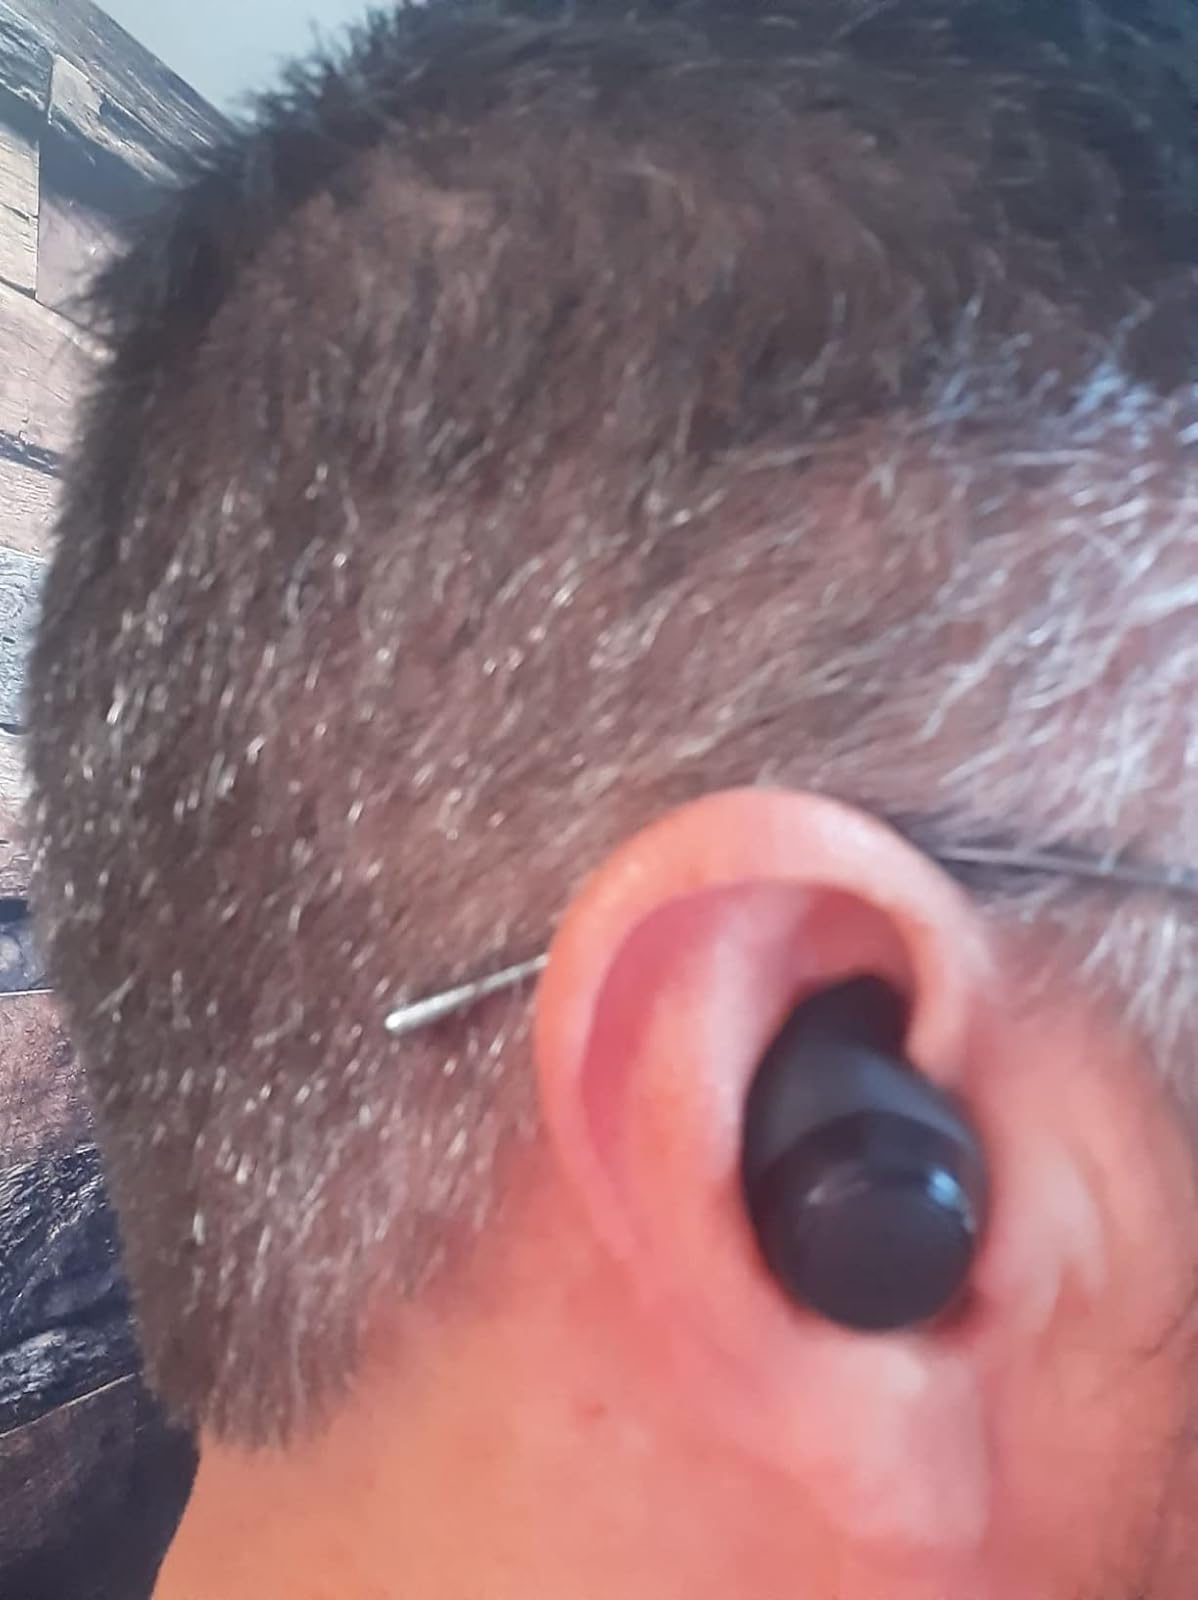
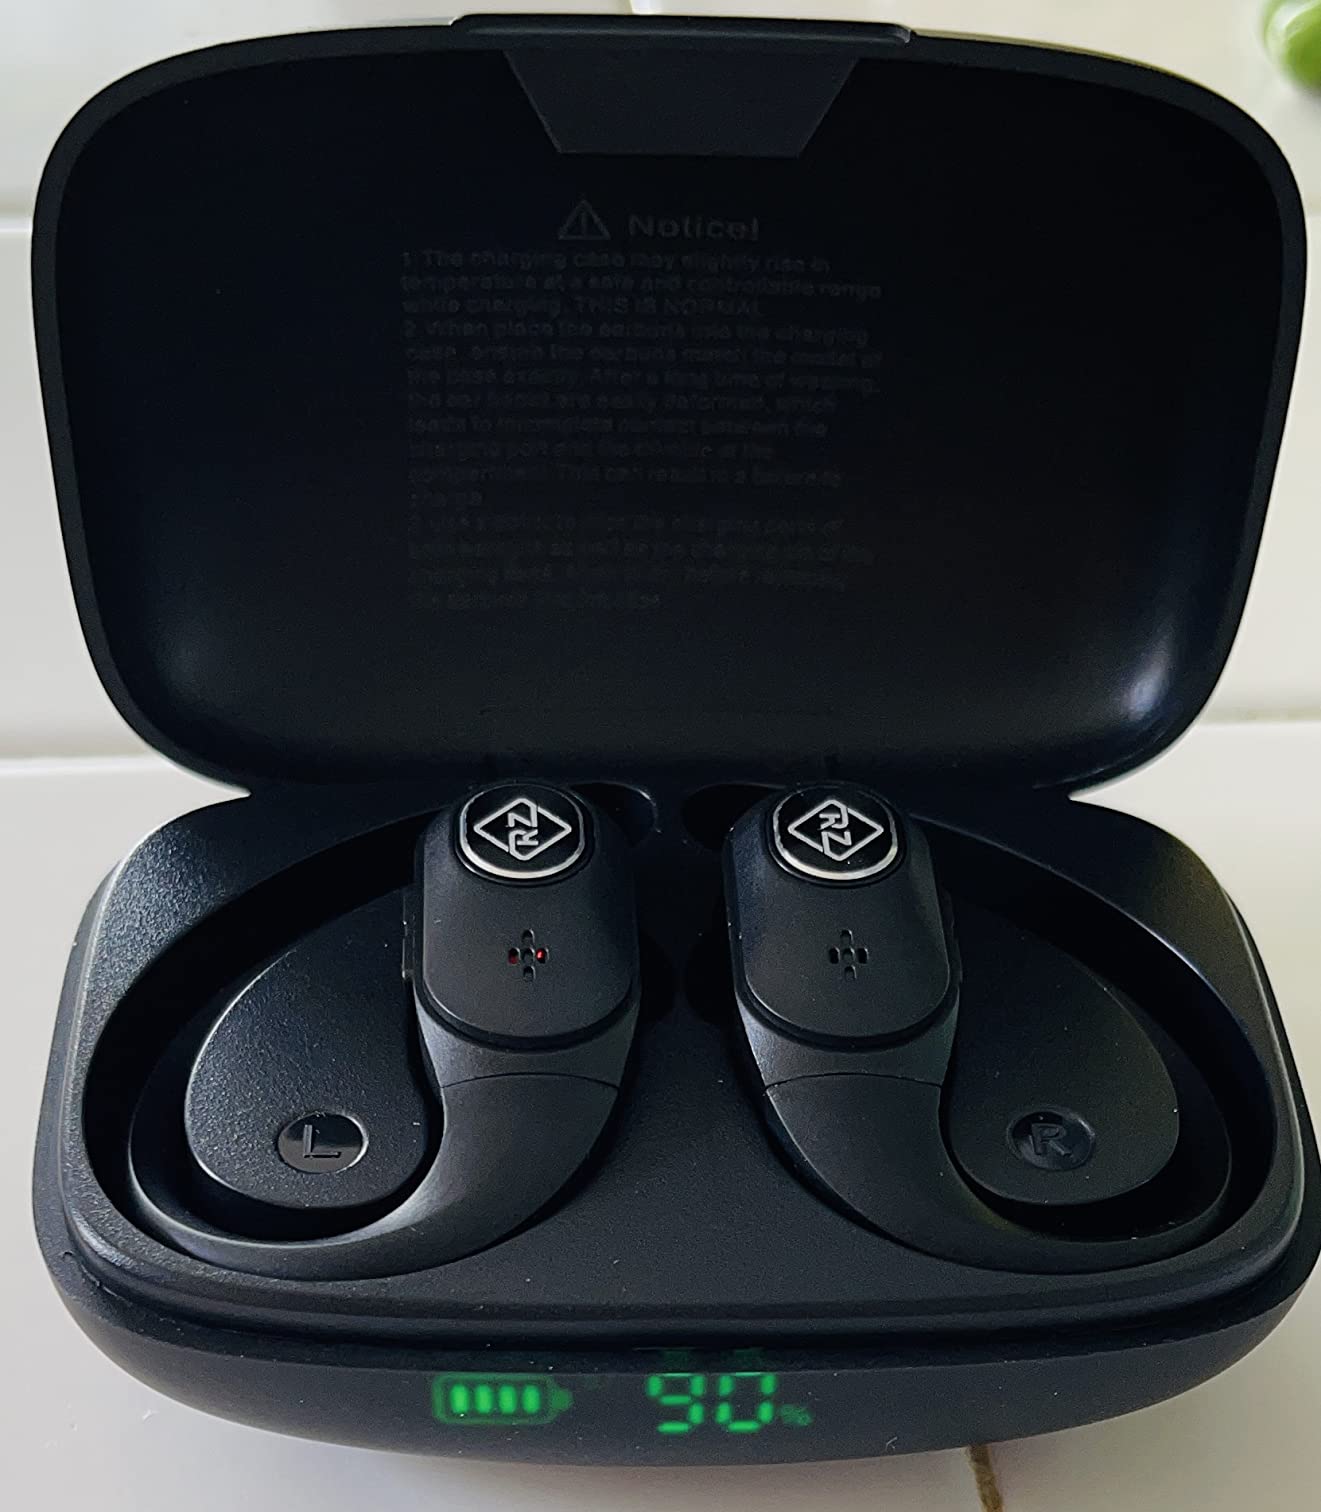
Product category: earbuds
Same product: no